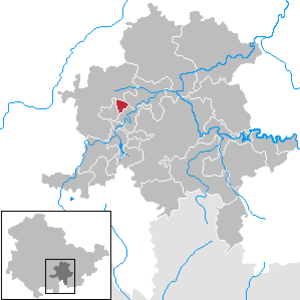
Bechstedt est une municipalité allemande du land de Thuringe, dans l'arrondissement de Saalfeld-Rudolstadt, au centre de l'Allemagne. En 2015, sa population est de 157 habitants.